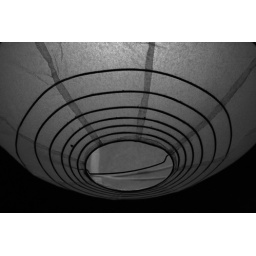
The supportive wire of the paper lamp in my room in Portsmouth, UK